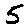
Label: 5